Nürnberg Rothenburgerstraße station

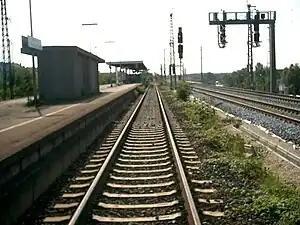
The station in 2009, prior to rebuilding

Nürnberg Rothenburgerstraße station, also rendered as Nürnberg Rothenburger Straße, is a railway station in the city of Nuremberg, in Bavaria, Germany. It is located on the standard gauge Nuremberg–Bamberg line of Deutsche Bahn. The station is connected to the Rothenburger Straße station of the Nuremberg U-Bahn.